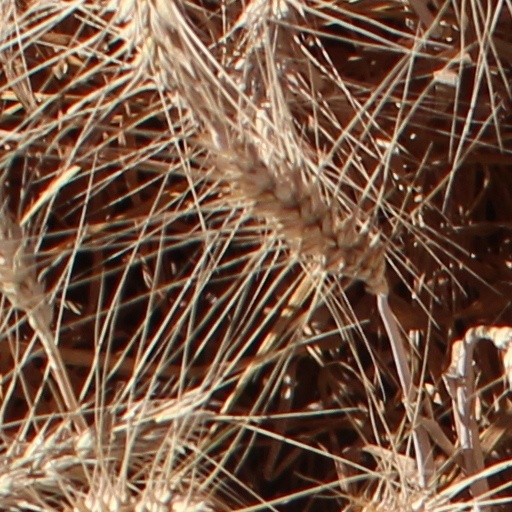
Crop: wheat